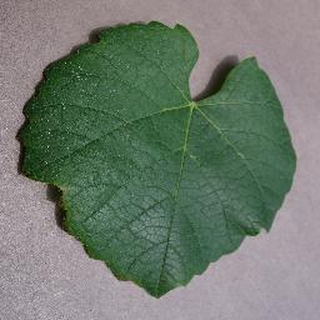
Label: healthy_grape